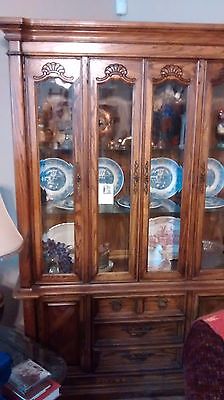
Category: cabinet